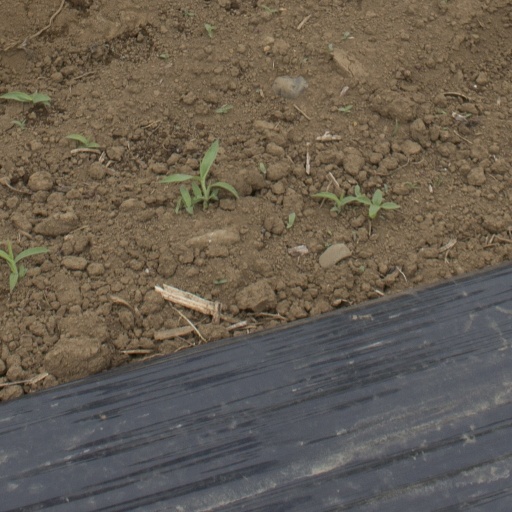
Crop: Jerusalem artichoke